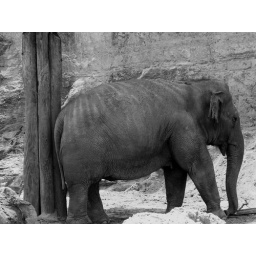
The darkness of the Indian elephant and the tree creates contrast against the surrounds and draws your eye instantly to the elephant.